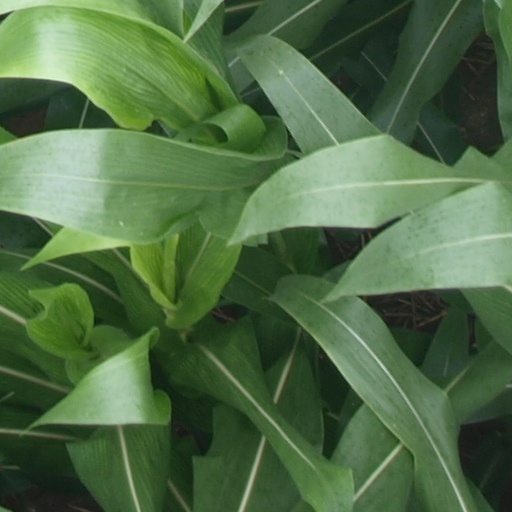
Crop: maize; corn